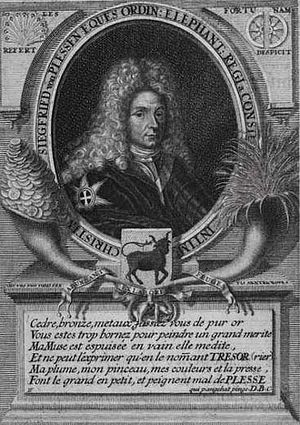
Christian Siegfried von Plessen
Christian Siegfried von Plessen var en tysk statsmand i dansk tjeneste under kong Christian 5. Fra 1692 til 1700 beklædte han en post, der svarer til finansminister.